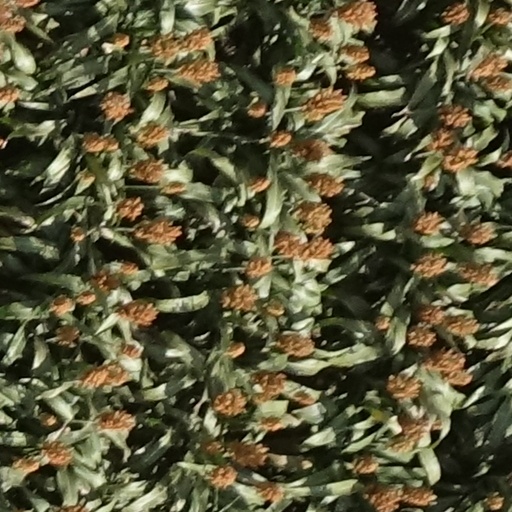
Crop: sorghum